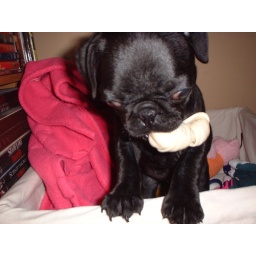
My baby boy in his toy box